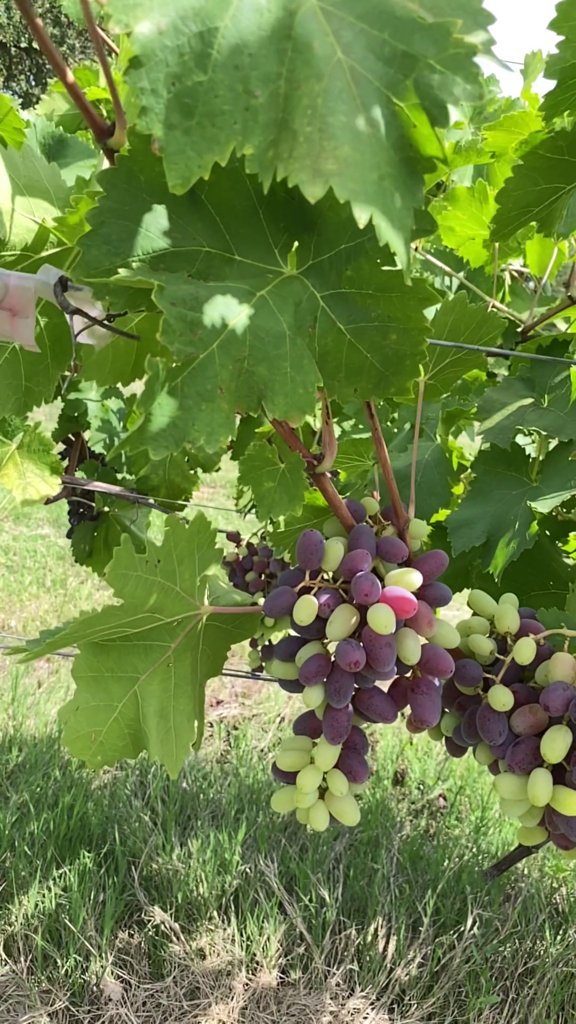
Berries visible: 172
Grape clusters: 4